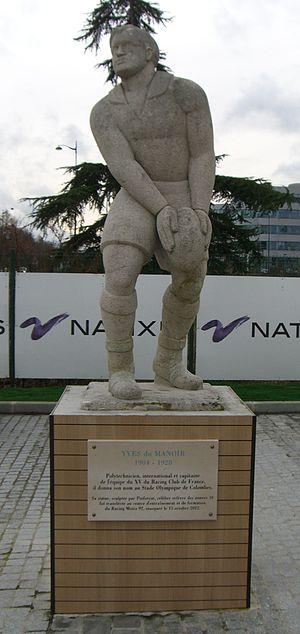
Statue Yves du Manoir au Centre de formation du Racing Métro 92 Rugby au parc des sports de Plessis Robinson
Le challenge Yves du Manoir est une compétition de rugby à XV entre clubs français, créée le 21 septembre 1931 par le Racing Club de France.
Yves Le Pelley Dumanoir dit Yves du Manoir, né le 11 août 1904 à Vaucresson en Seine-et-Oise est un international de rugby, polytechnicien français mort le 2 janvier 1928 aux commandes de son avion à Reuilly dans l'Indre.